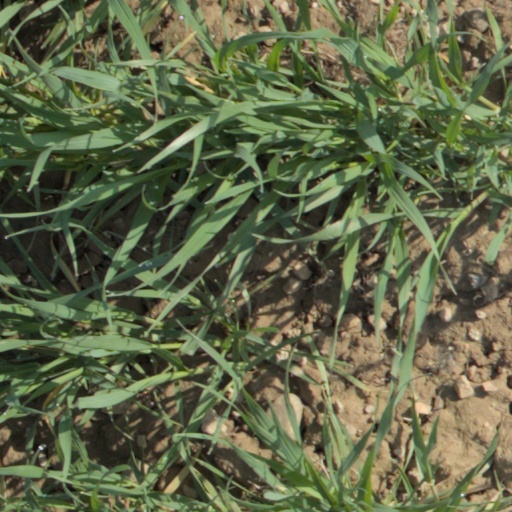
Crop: wheat